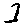
Label: 1